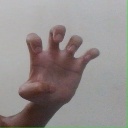
अक्षर: झ